August Howaldt

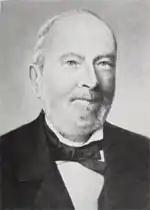
August Howaldt

August Ferdinand Howaldt (23 October 1809 – 4 August 1883) was a German engineer and ship builder. The German sculptor Georg Ferdinand Howaldt was his brother.